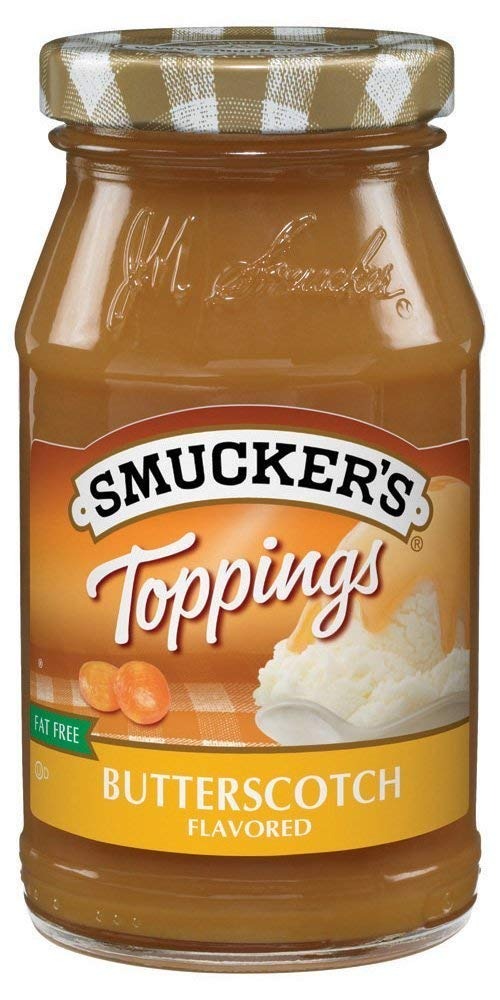
Item Name: Smuckers Butterscotch Topping - 12 Pack
Bullet Point 1: Smuckers Butterscotch Topping
Bullet Point 2: Size: 12.25oz
Bullet Point 3: 12 to a Pack
Bullet Point 4: 1 Pack to an Order
Bullet Point 5: Great Smuckers Taste and Quality
Bullet Point 6: Fat Free
Product Description: Ingredients: CORN SYRUP, HIGH FRUCTOSE CORN SYRUP, NONFAT MILK, CONTAINS 2% OR LESS OF: CORN STARCH-MODIFIED, SALT, NATURAL FLAVOR (FROM MILK), SODIUM ALGINATE, SODIUM PHOSPHATE, SODIUM CITRATE, YELLOW 5, YELLOW 6.
Value: 147.0
Unit: Ounce

Price: 4.29